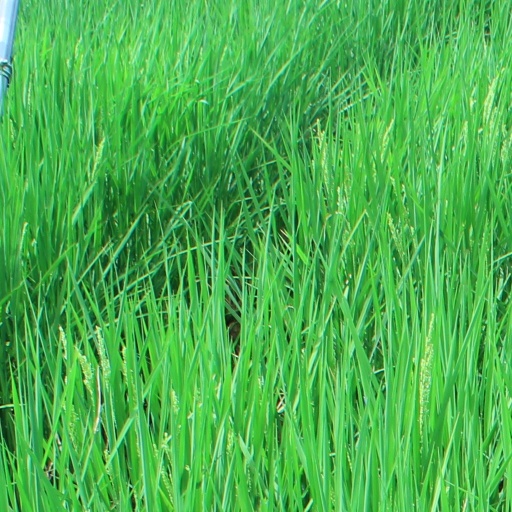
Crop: rice